Eva Limiñana

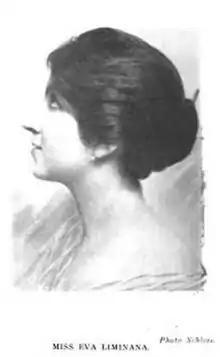
Eva Limiñana, from a 1917 publication.

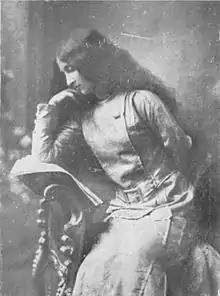
Eva Limiñana as a student, from a 1911 publication.

Eva Limiñana (December 22, 1895 – September 27, 1953), sometimes credited as La Duquesa Olga, was a pianist, screenwriter, and filmmaker born in Argentina and educated in Chile.